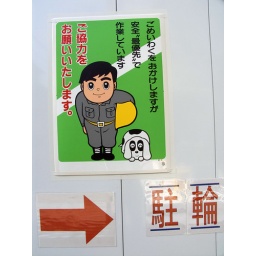
Japan 2007 Tokyo: Walk around Shibuya, sign on a building site